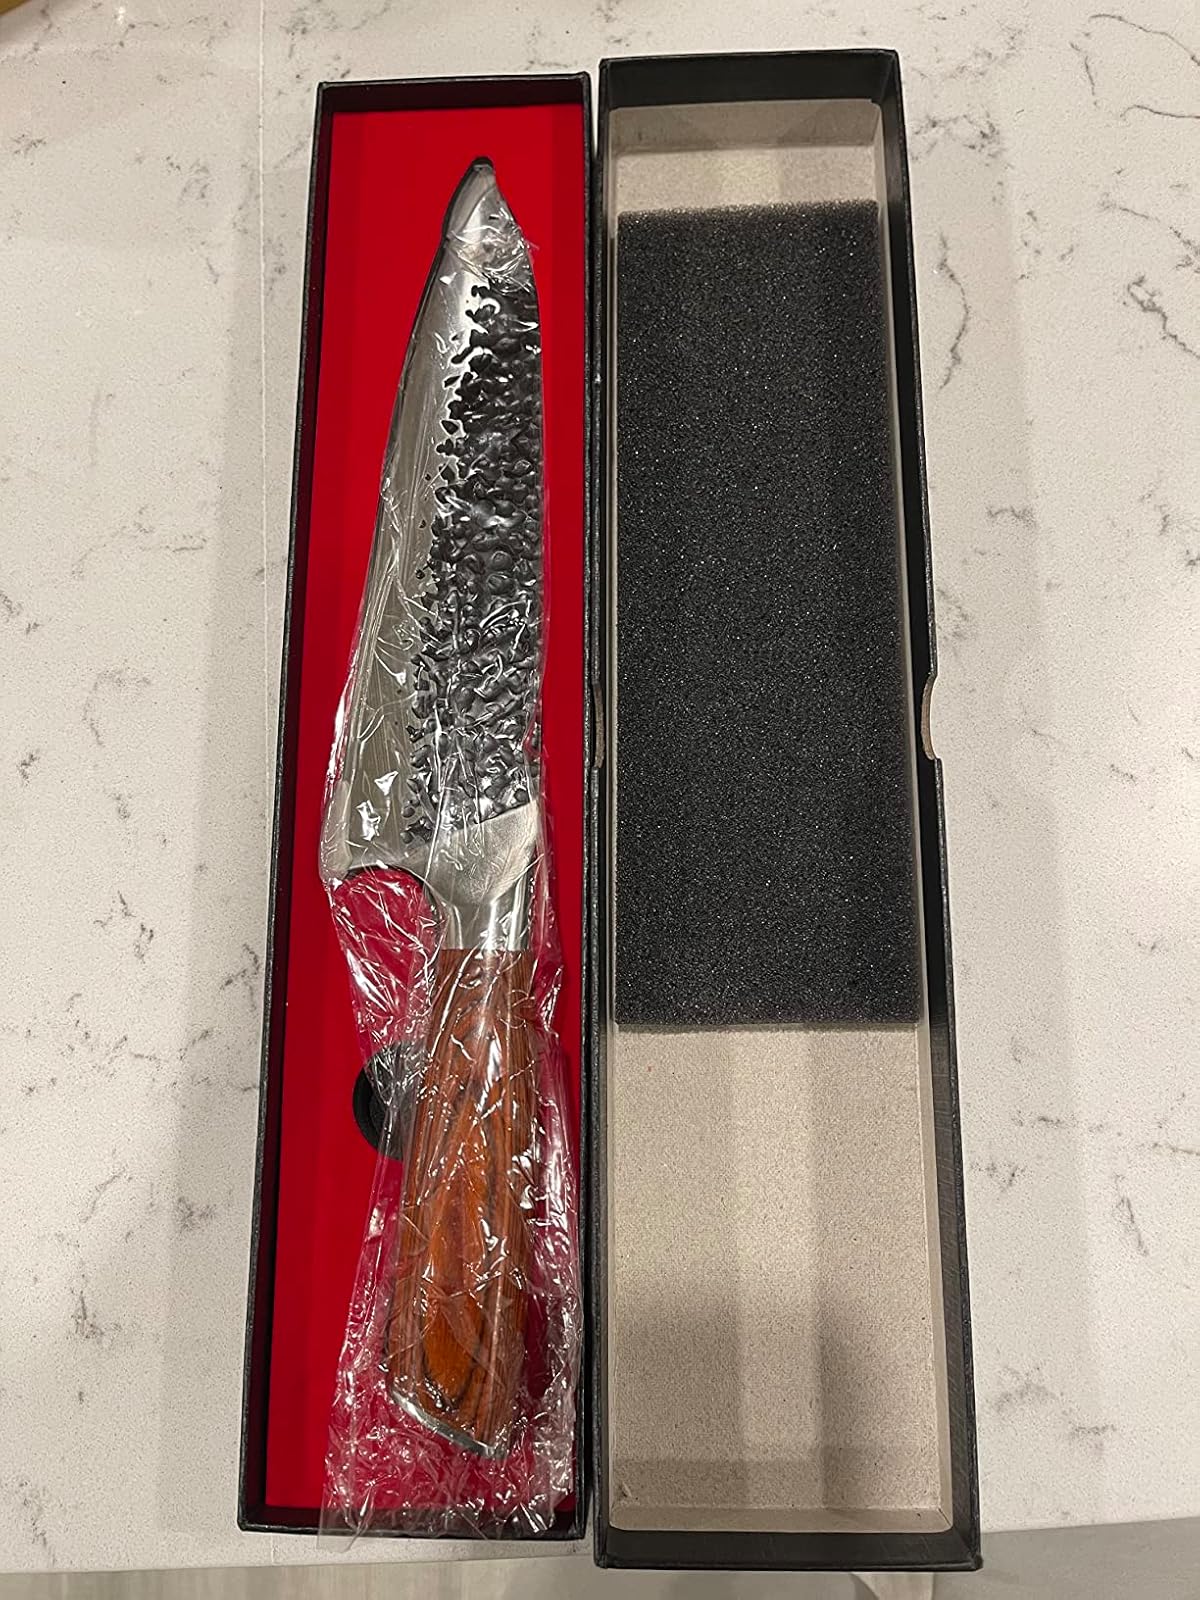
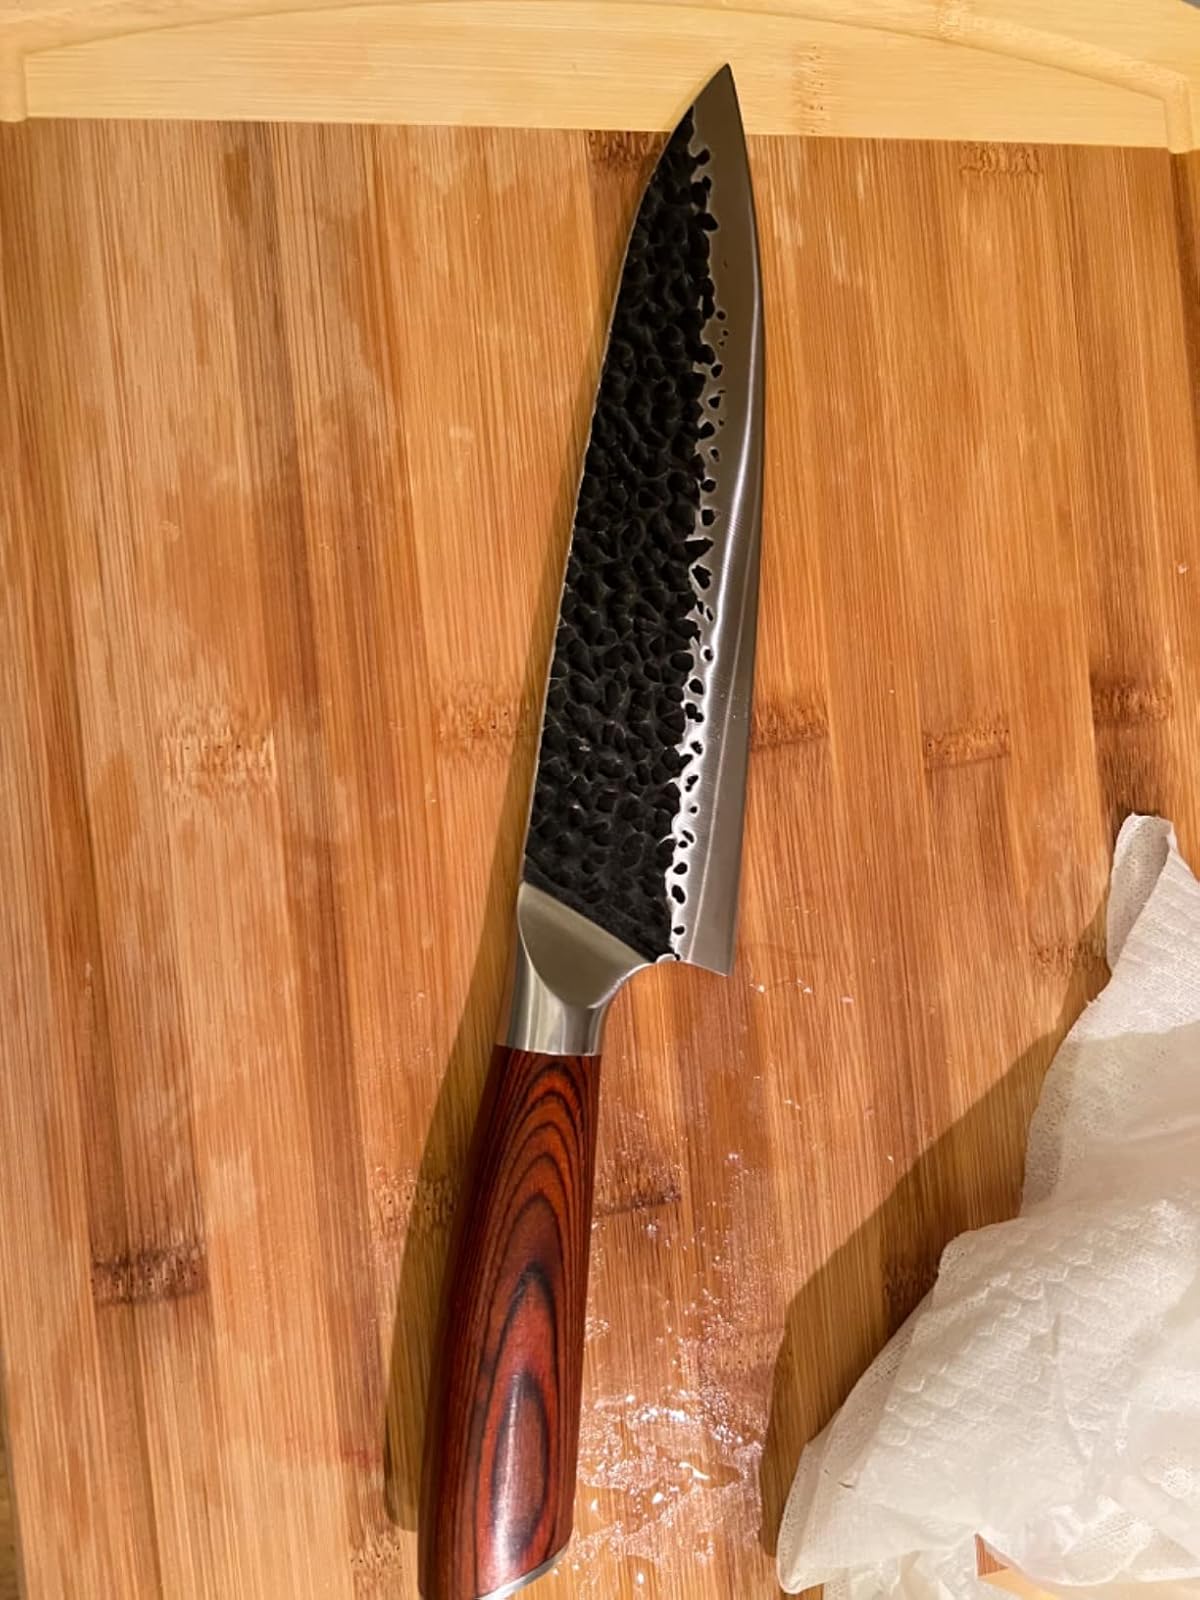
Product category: items_knife
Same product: yes